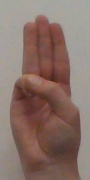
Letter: thaa